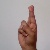
The image shows a hand gesture representing the letter 'R' in Indian Sign Language.